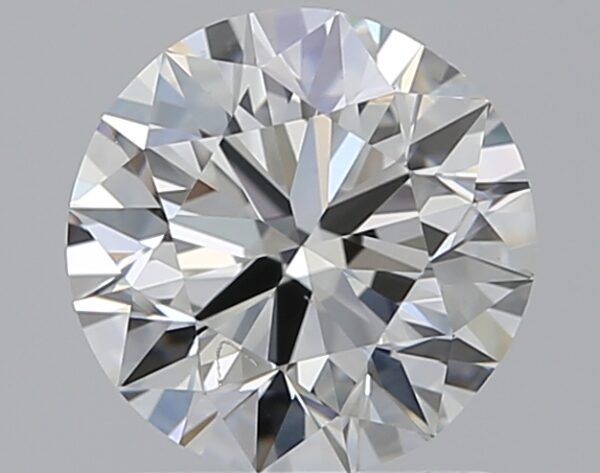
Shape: round
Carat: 1.2
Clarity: VS1
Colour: G
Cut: VG
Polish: EX
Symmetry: GD
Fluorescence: N
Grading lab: GIA
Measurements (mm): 6.71 x 6.79 x 4.24